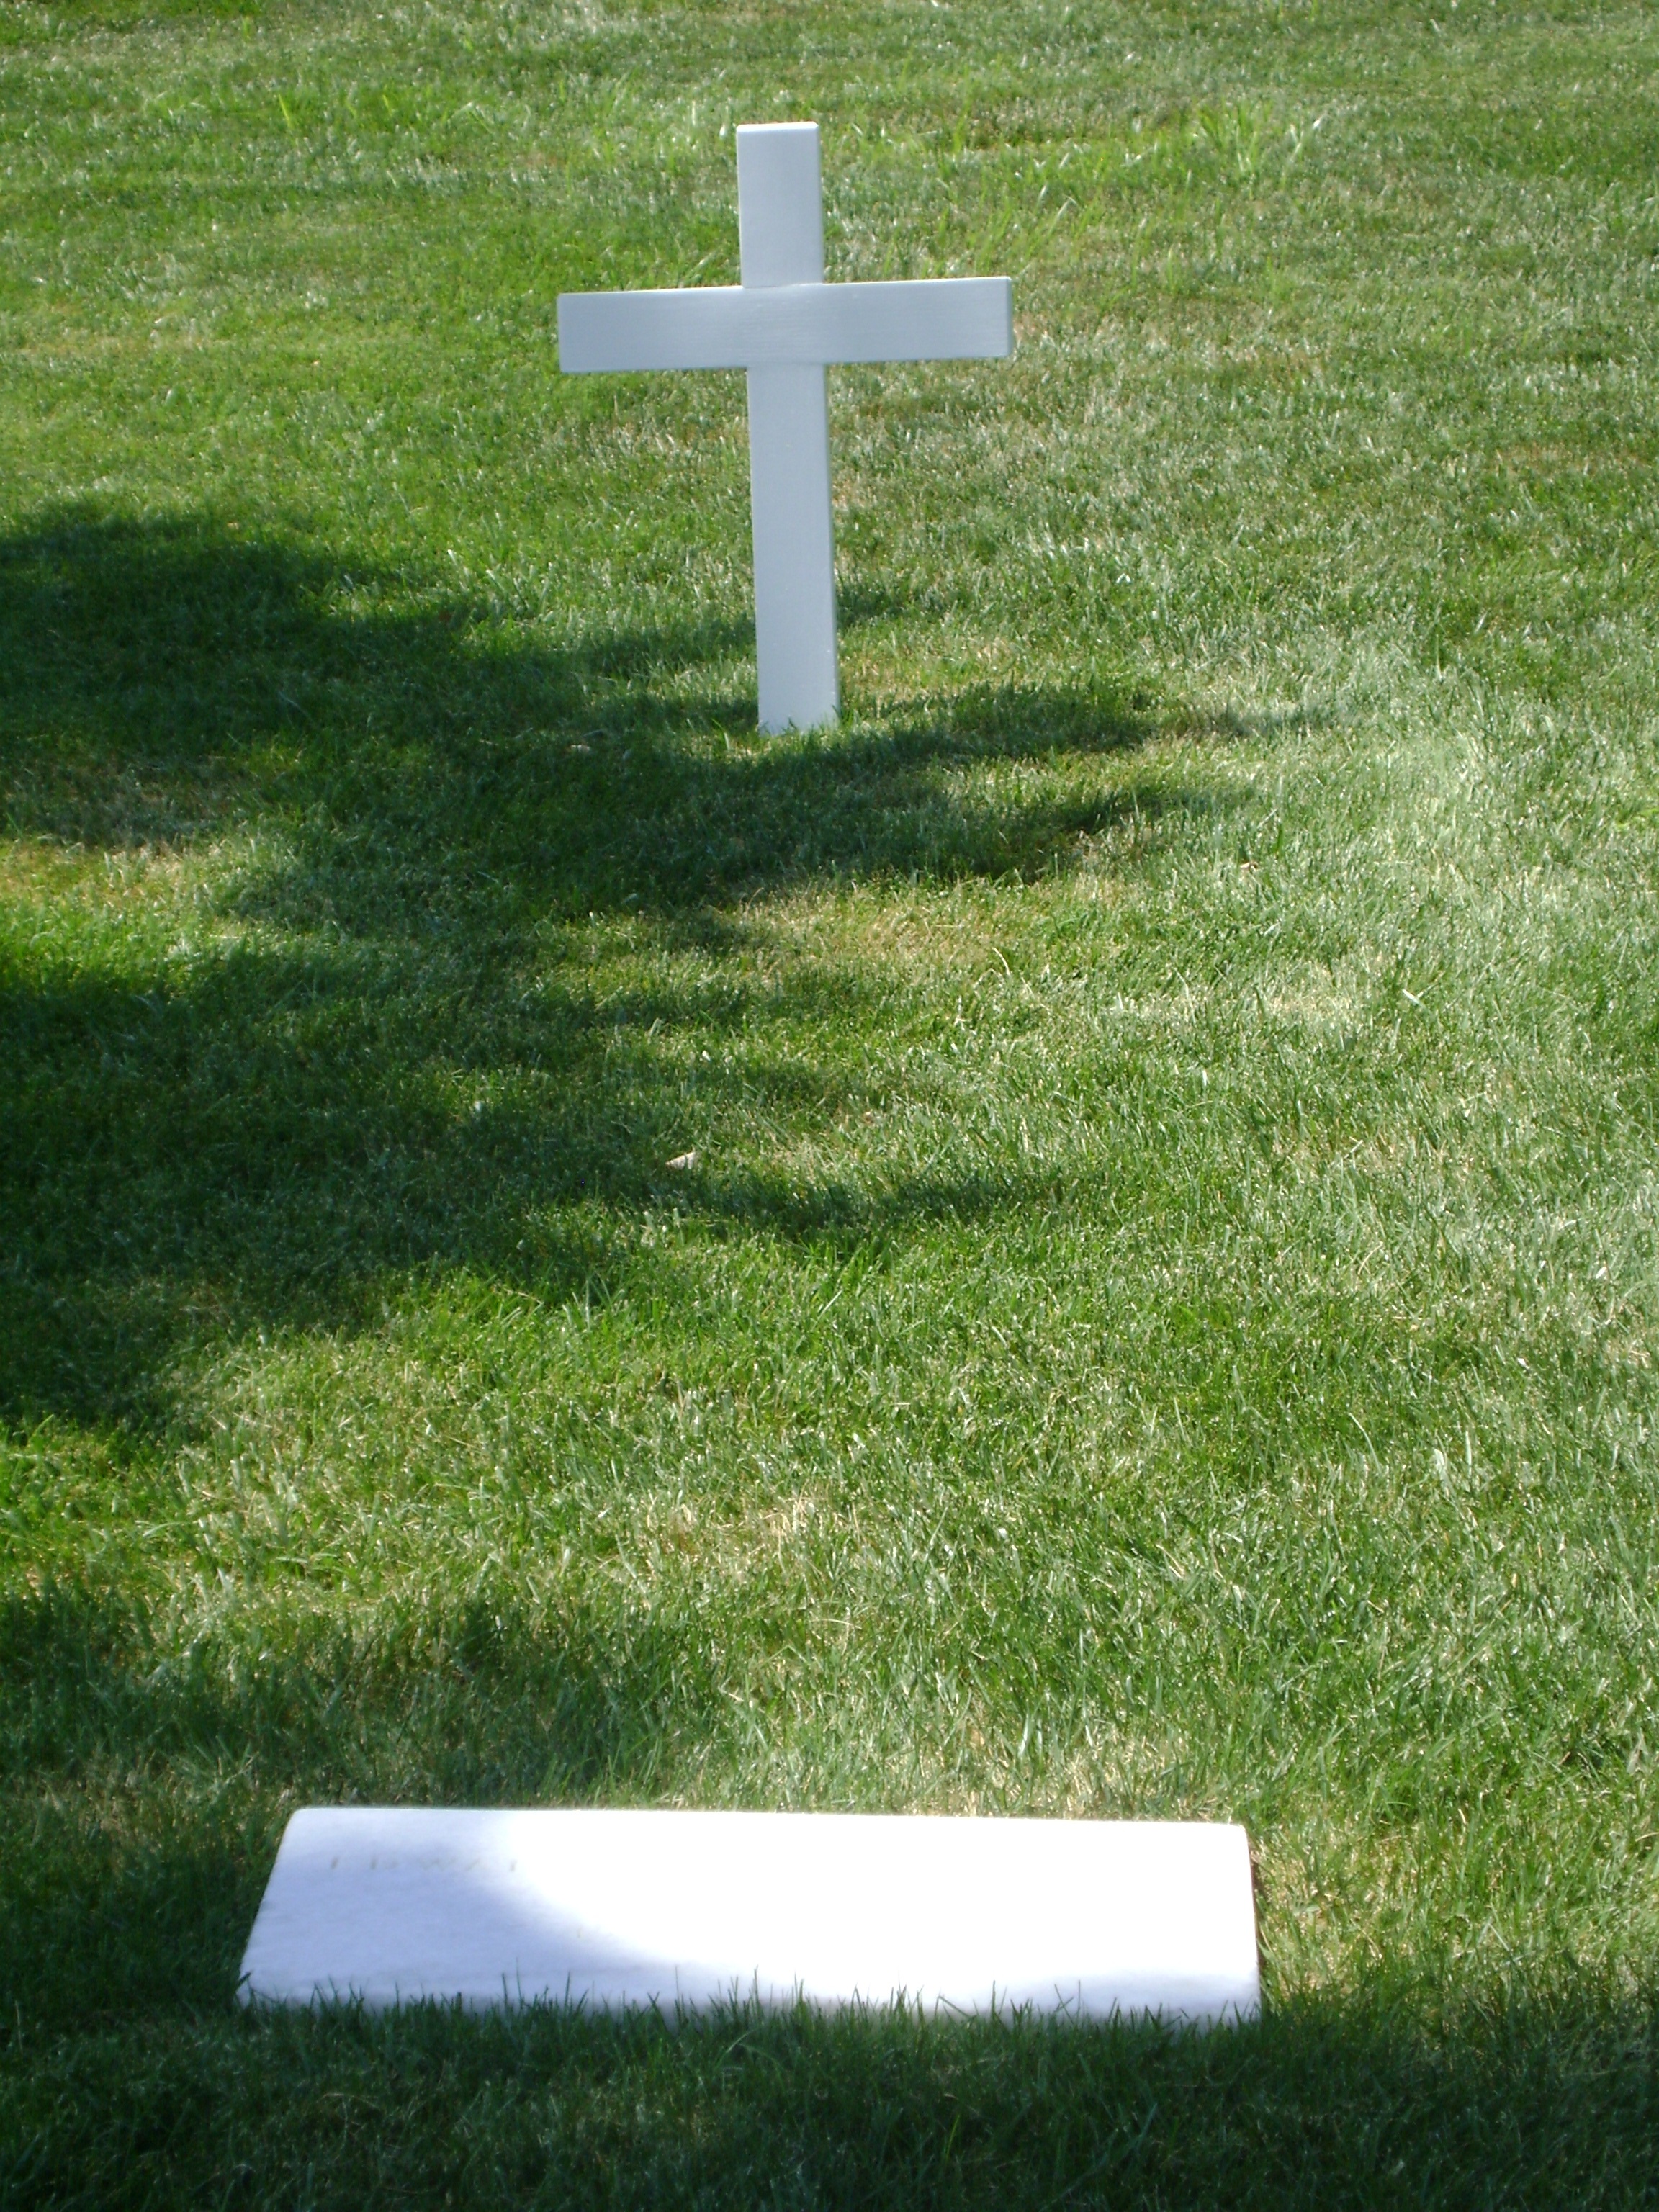
grass, structure, lawn, green, cross, grave, memorial, assassination, arlington cemetery, robert f kennedy